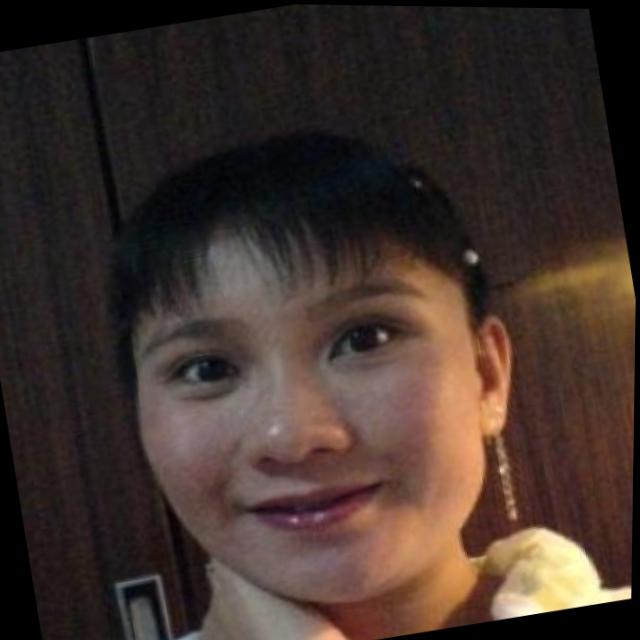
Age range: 21-44